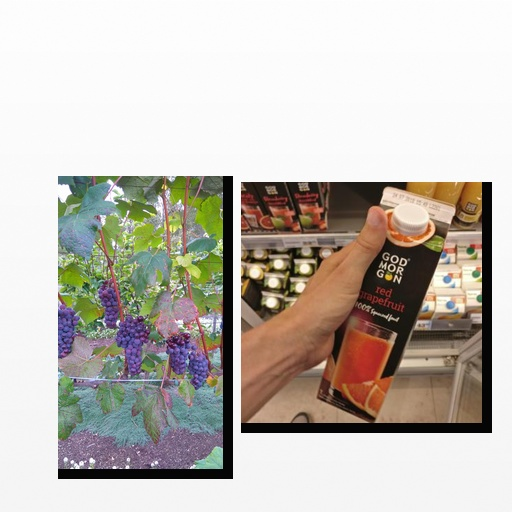
Food items: red_grapefruit_juice, grapes